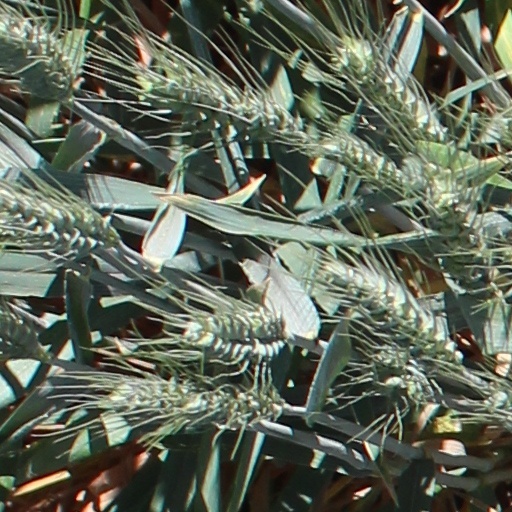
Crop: wheat